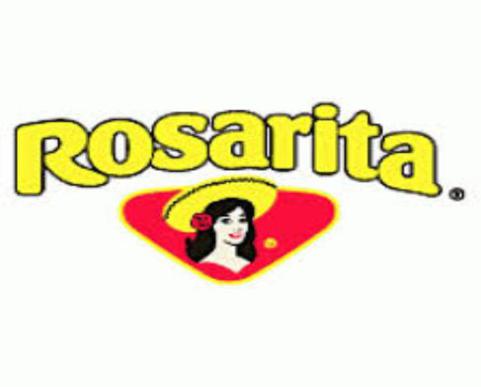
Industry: Food